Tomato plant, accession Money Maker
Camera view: bottom (45 deg); turntable rotation: 300 degrees
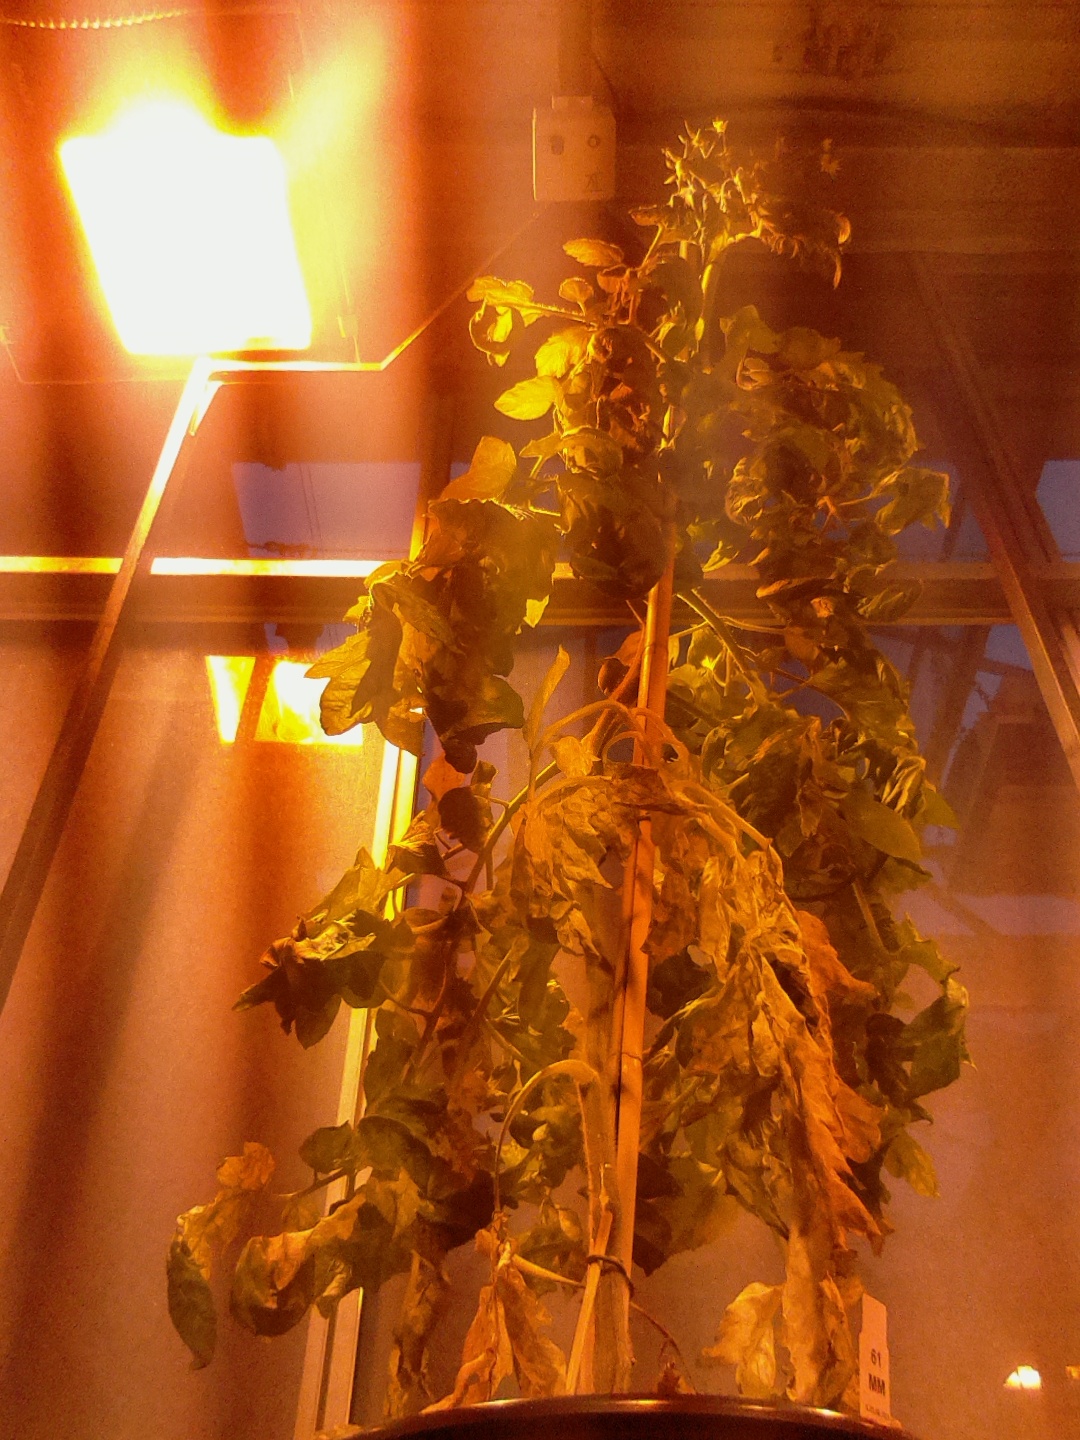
BBCH growth stage 72: 20%-30% of final fruit size